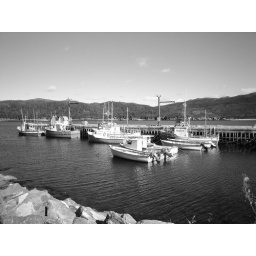
Ships in the harbour in red harbour, newfoundland, canada in black and white